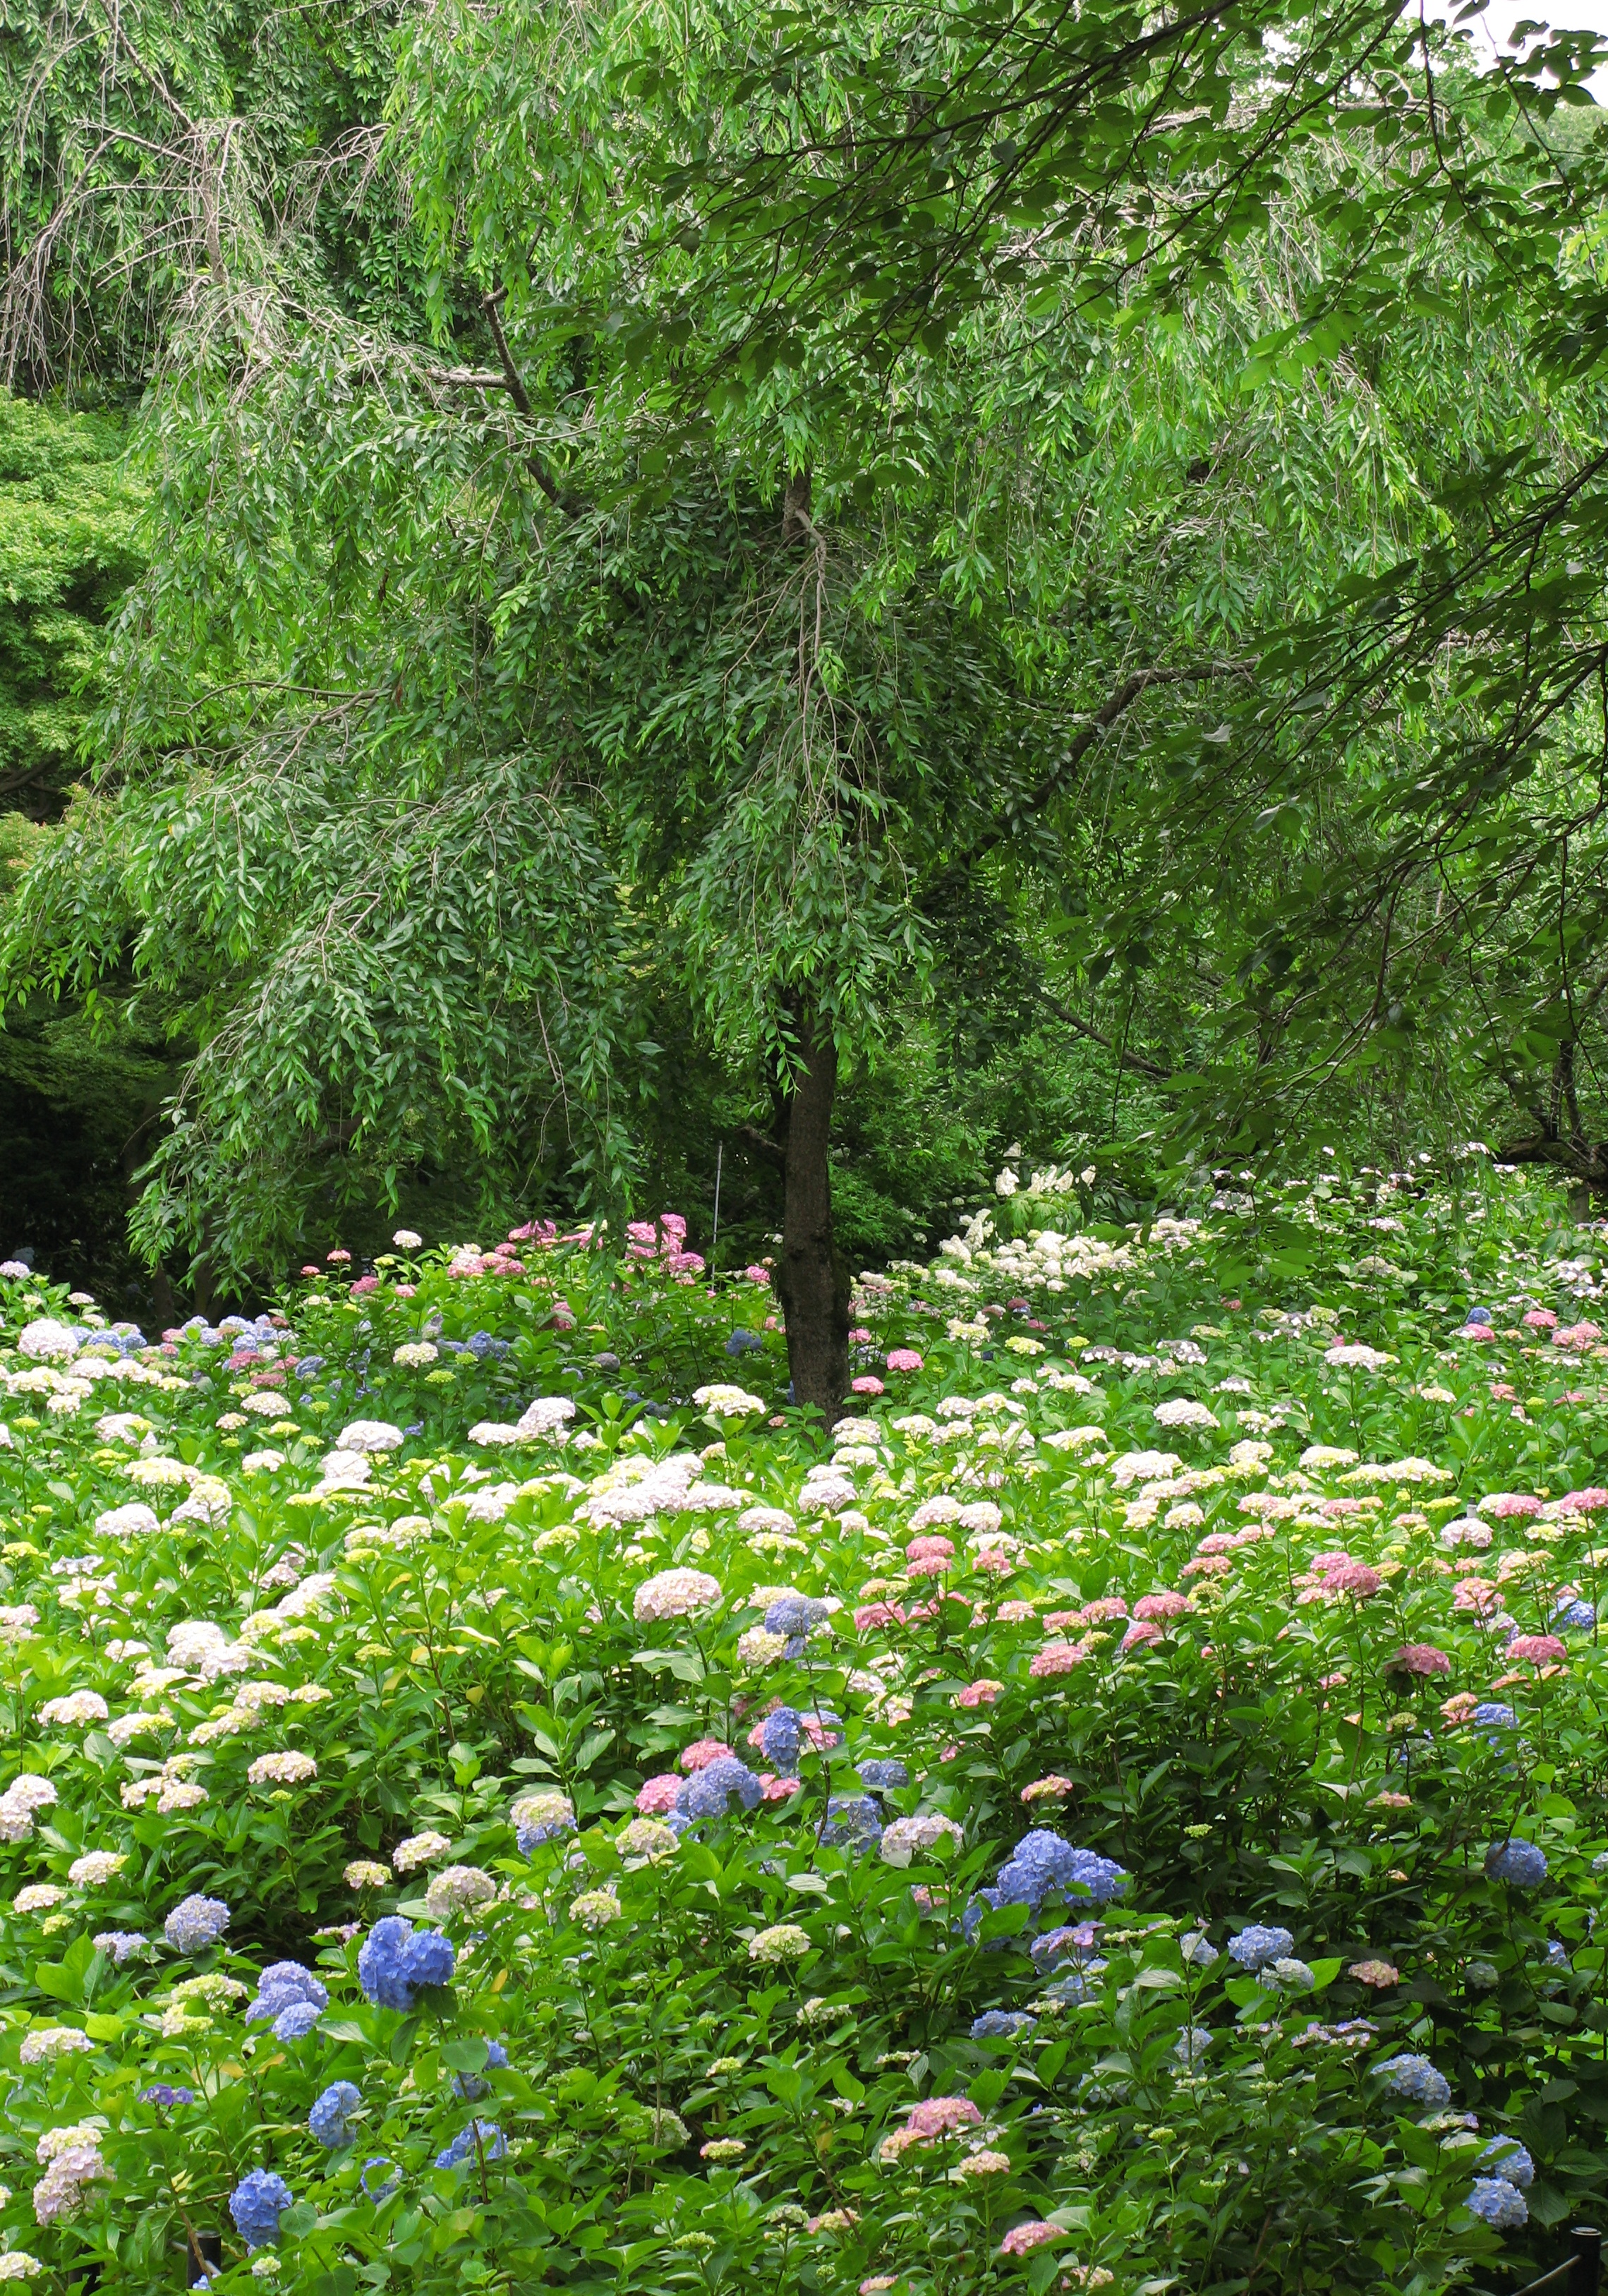
tree, forest, blossom, plant, leaf, flower, green, high, botany, garden, flora, hydrangea, wildflower, vegetation, shrub, hires, botanical garden, woodland, ecosystem, flowerpicturesnolimits, hi, res, g7, flowering plant, biome, woody plant, land plant